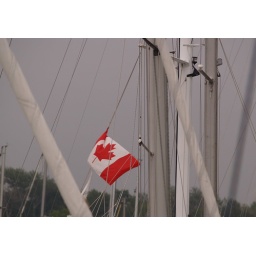
The red of the flag stood out against the grey sky and masts